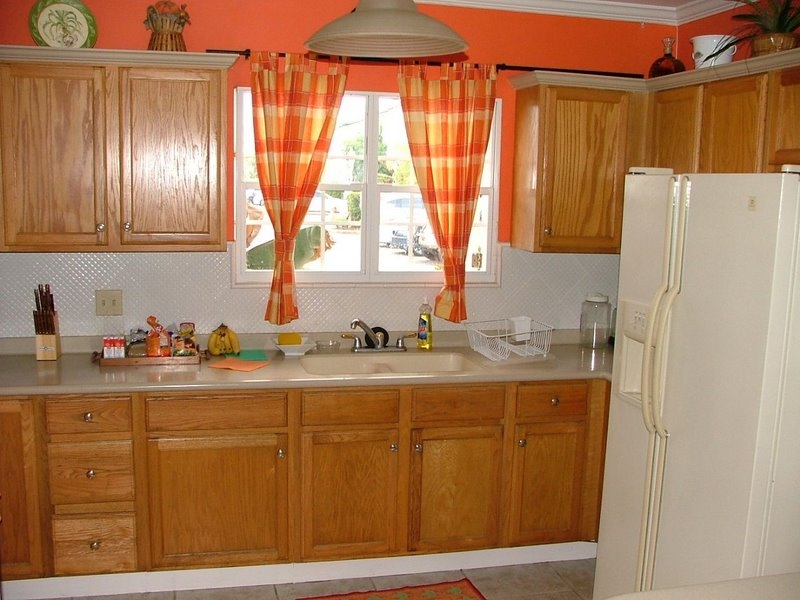
Room type: kitchen